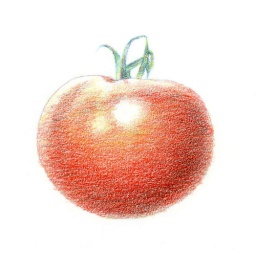
Colored pencil on paperYellow, hot pink (PC993), and indigo blue are painted and finished up in the calyx of the tomato.